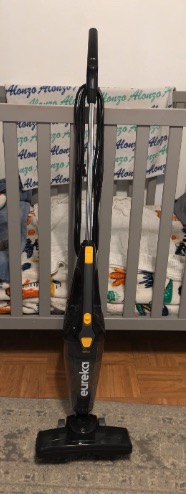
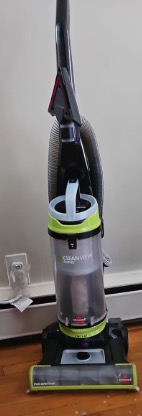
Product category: items_vacuum
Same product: no